Minas Gerais

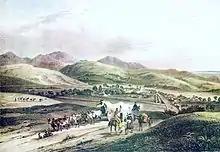
Town of Bom Jesus de Matosinhos c. 1821–1825

According to the modern (2017) geographic classification by Brazil's National Institute of Geography and Statistics (IBGE), which succeeded the division in mesoregions and microregions (1988), the state is now divided in 13 intermediate geographic regions, each one divided in immediate geographic regions (70 total in the whole state):